Tranent Parish Church

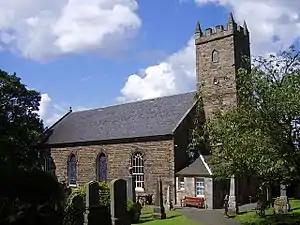
Tranent Kirk

Tranent Parish Church is a kirk belonging to the Church of Scotland. It is situated on the East Lothian town of Tranent south-east of Edinburgh. The church lies in the north side of town, the original settlement, tucked in a small lane at the foot of Church Street at .